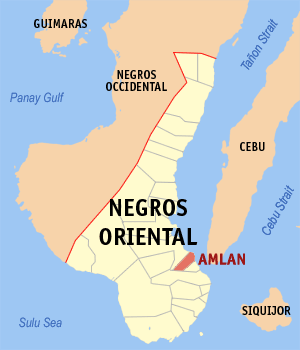
Amlan est une localité de la province du Negros oriental, aux Philippines. En 2015, elle compte 23 624 habitants.